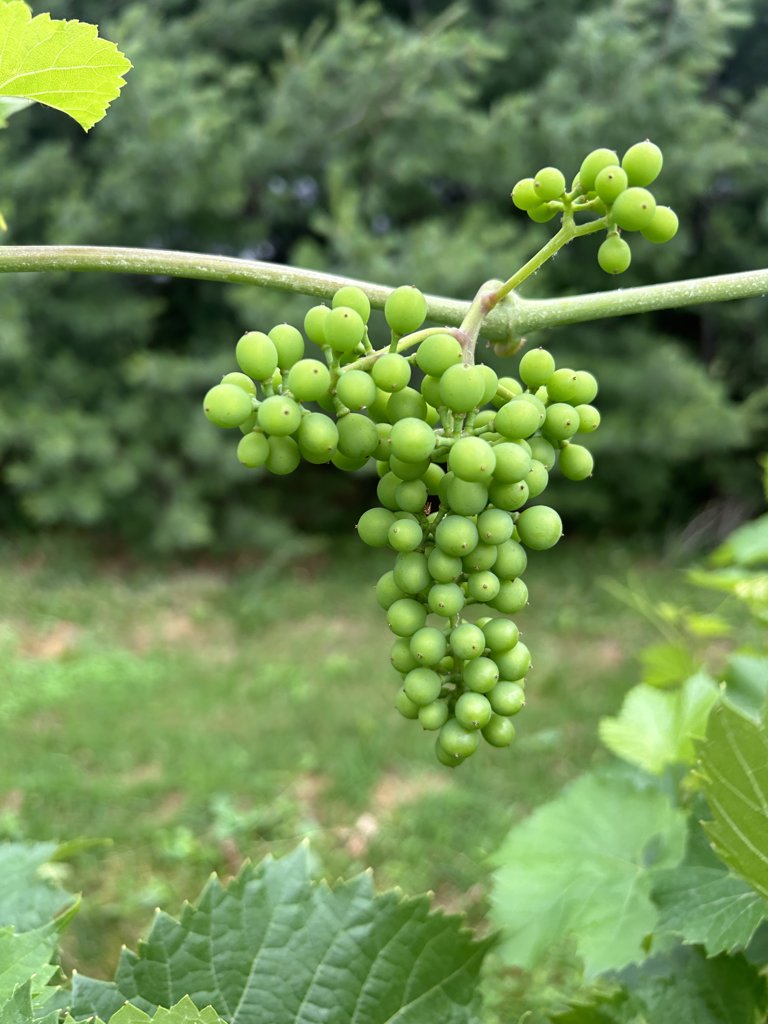
Berries visible: 105
Grape clusters: 1